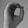
ASL letter: O